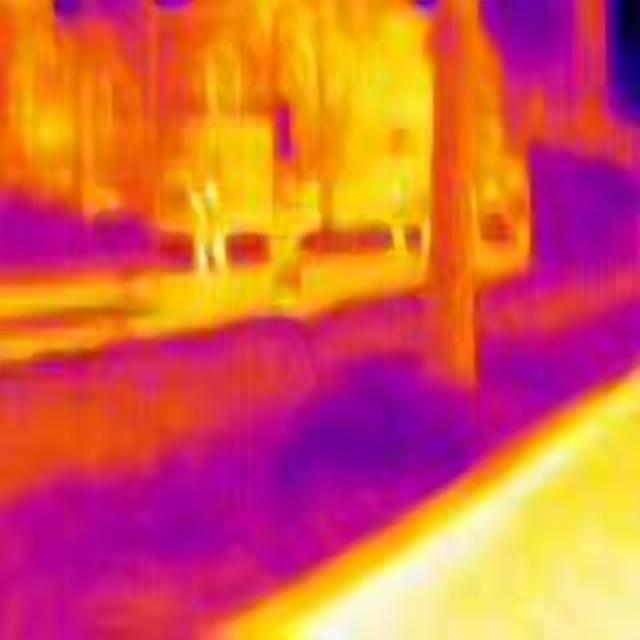
Detected objects:
label: person
label: person
label: person
label: person